Geology of Mercury

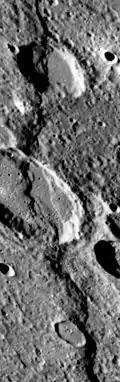
Discovery Rupes.

One unusual feature of the planet's surface is the numerous compression folds which crisscross the plains. It is thought that as the planet's interior cooled, it contracted and its surface began to deform. The folds can be seen on top of other features, such as craters and smoother plains, indicating that they are more recent. Mercury's surface is also flexed by significant tidal bulges raised by the Sun—the Sun's tides on Mercury are about 17% stronger than the Moon's on Earth.